Saint-Maurice-des-Champs

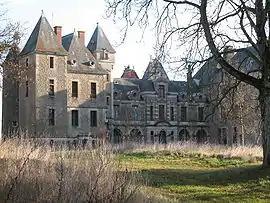
Château de la Rochette

Saint-Maurice-des-Champs is a commune in the Saône-et-Loire department in the region of Bourgogne-Franche-Comté in eastern France.